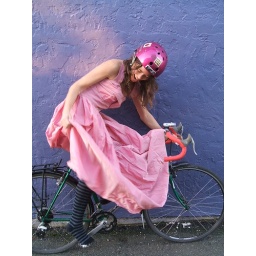
we wear each other's old wedding dresses, ride bikes and take pictures of each other in the bath tub in them.